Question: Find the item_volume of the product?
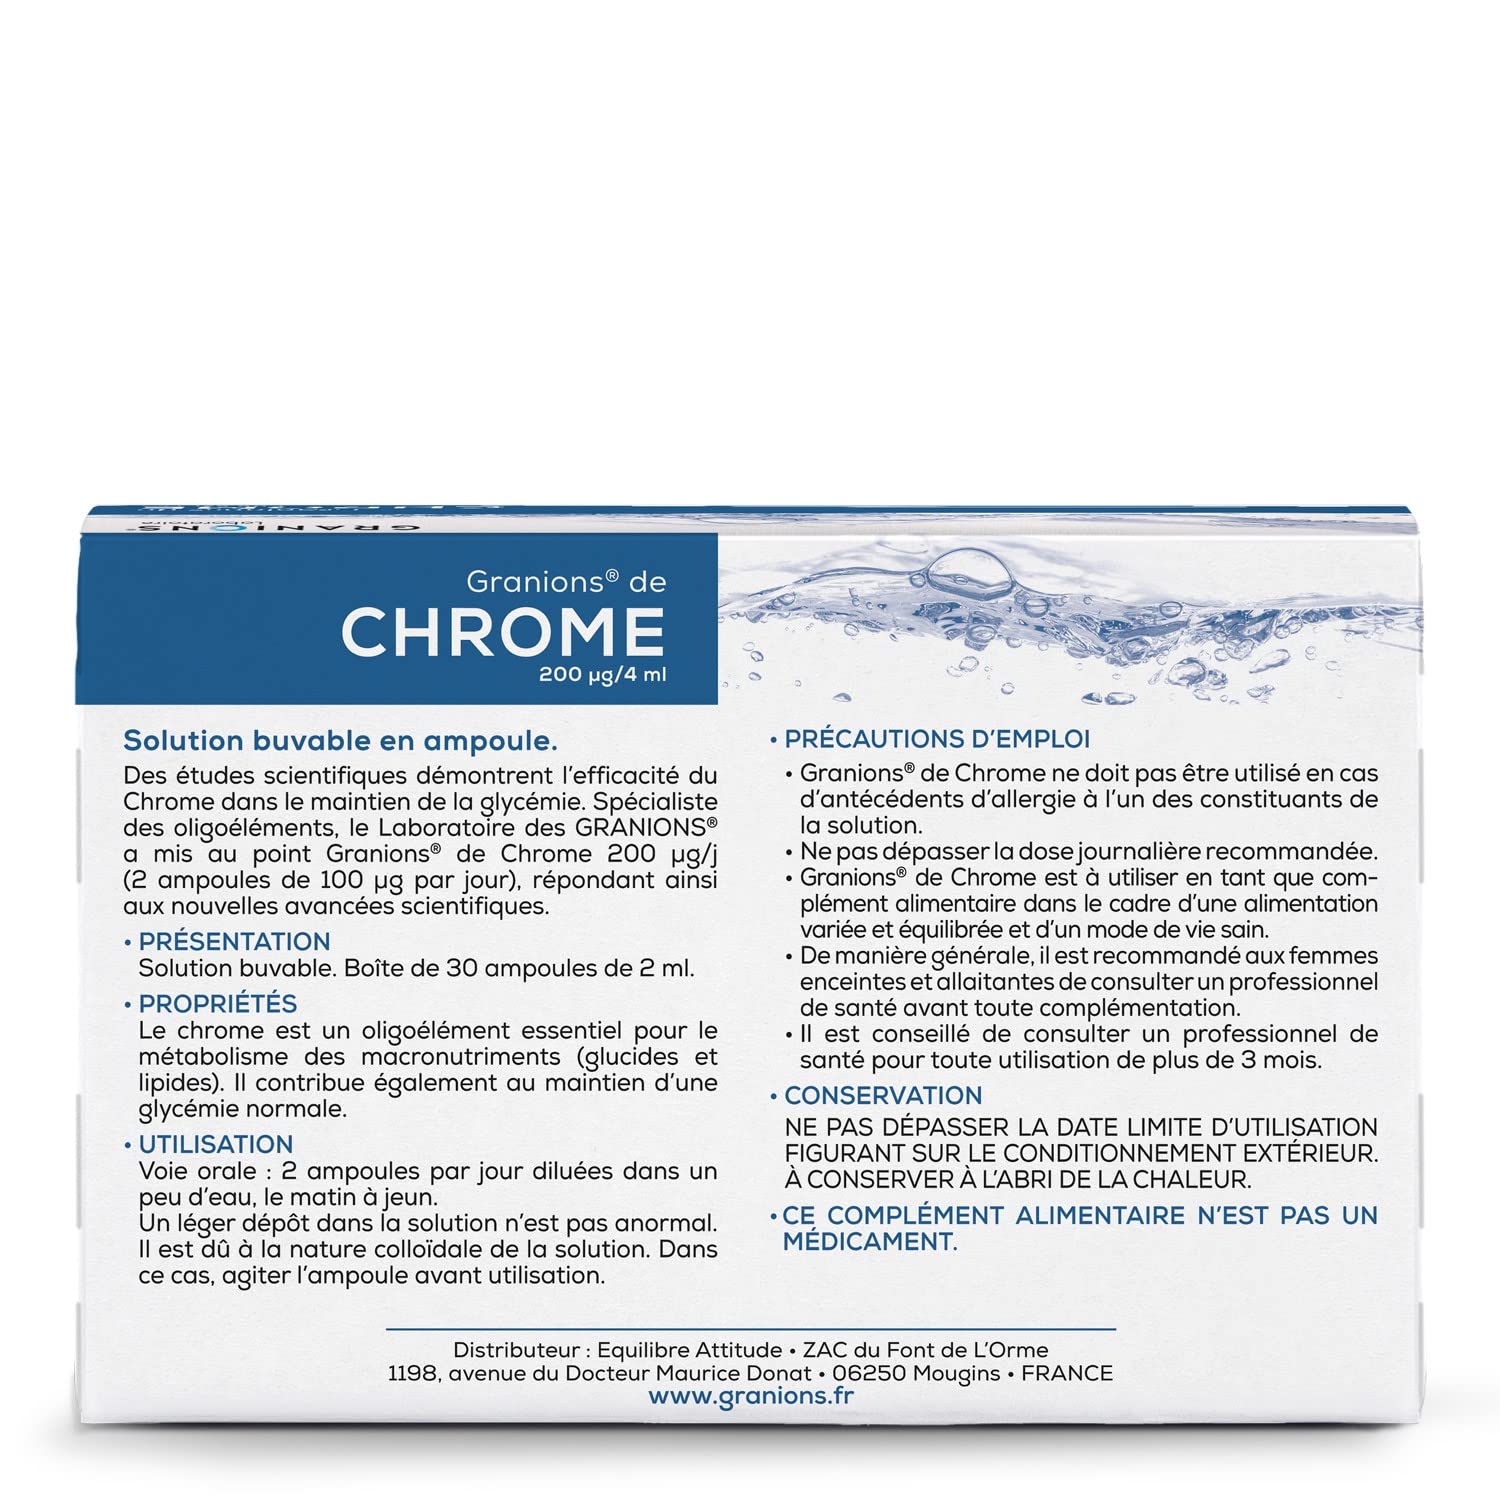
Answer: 4.0 millilitre